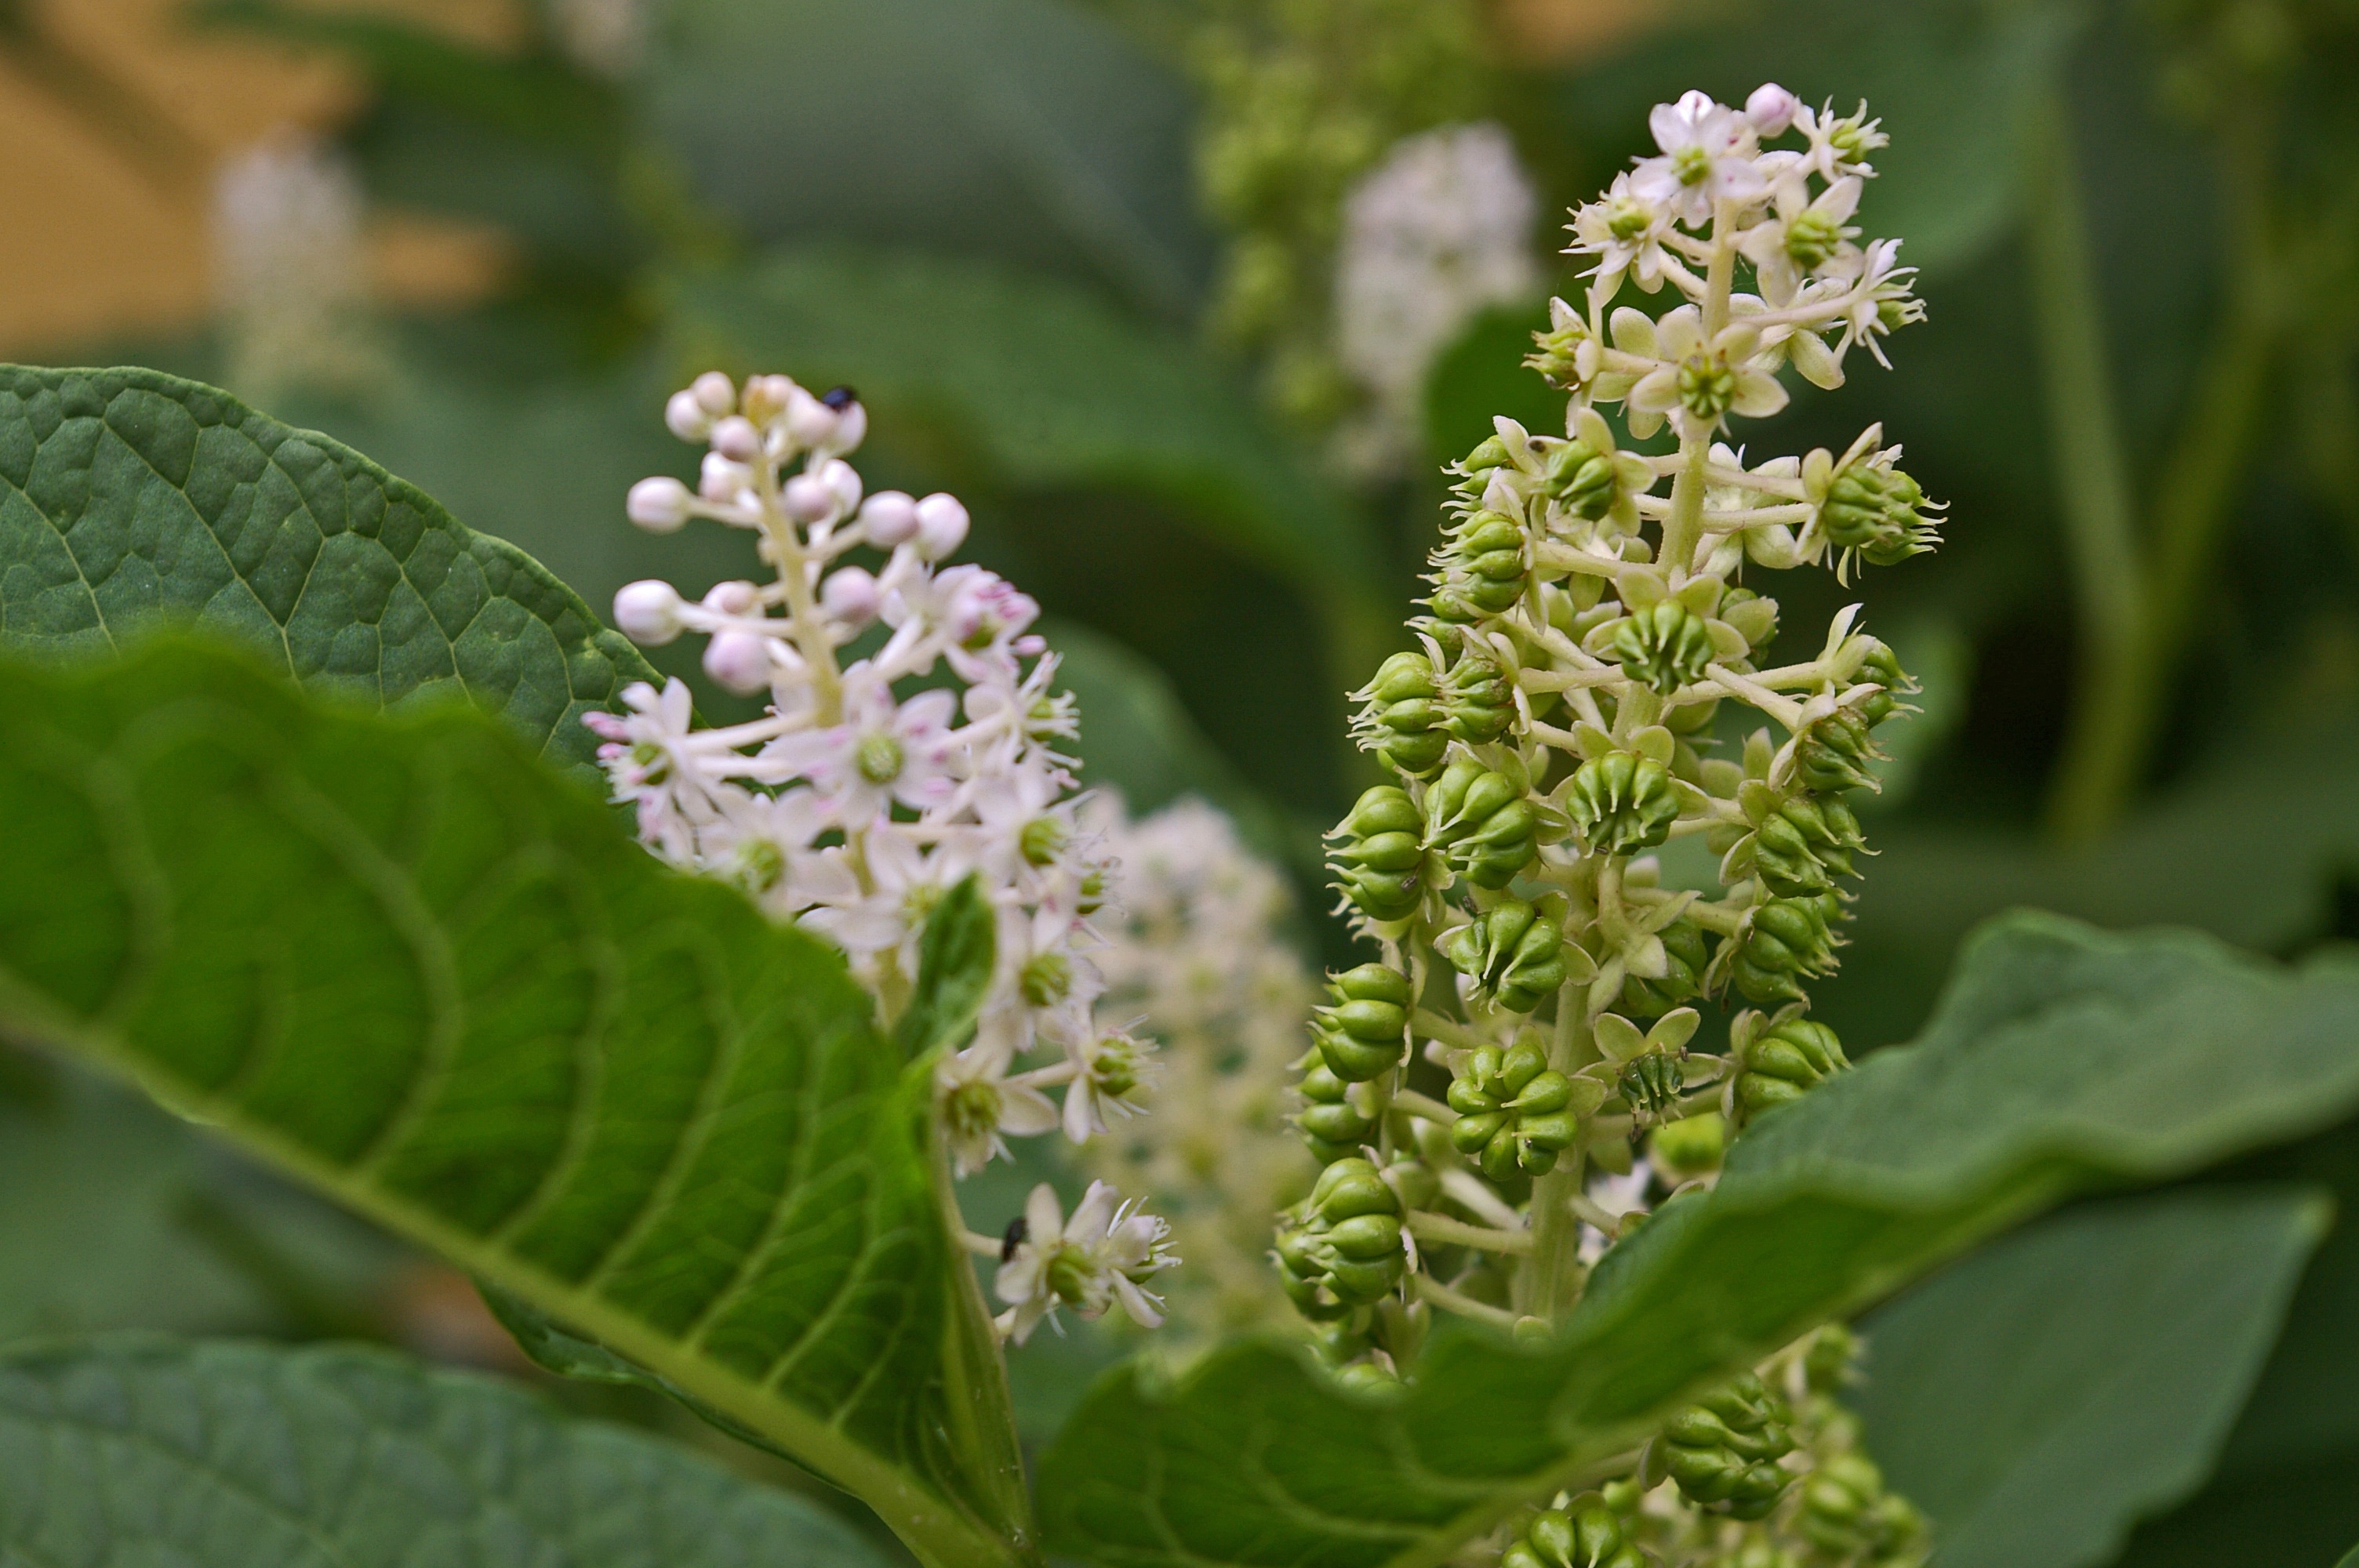
nature, blossom, plant, white, leaf, flower, bloom, summer, bush, foliage, green, herb, produce, botany, garden, flora, wildflower, leaves, berries, shrub, toxic, immature, white blossom, garden design, flowering plant, pokeweed, annual plant, land plant